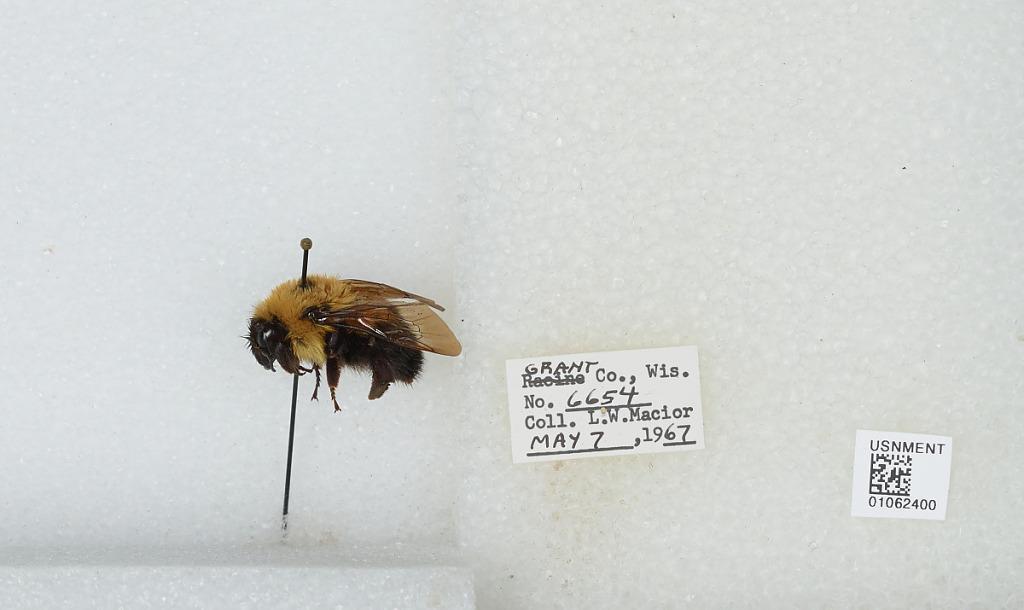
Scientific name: Bombus (Pyrobombus) bimaculatus Cresson
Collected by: L. Macior
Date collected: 1967-5-7
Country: United States
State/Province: Wisconsin
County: Grant
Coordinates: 42.87, -90.72